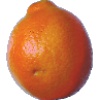
Label: Tangelo 1